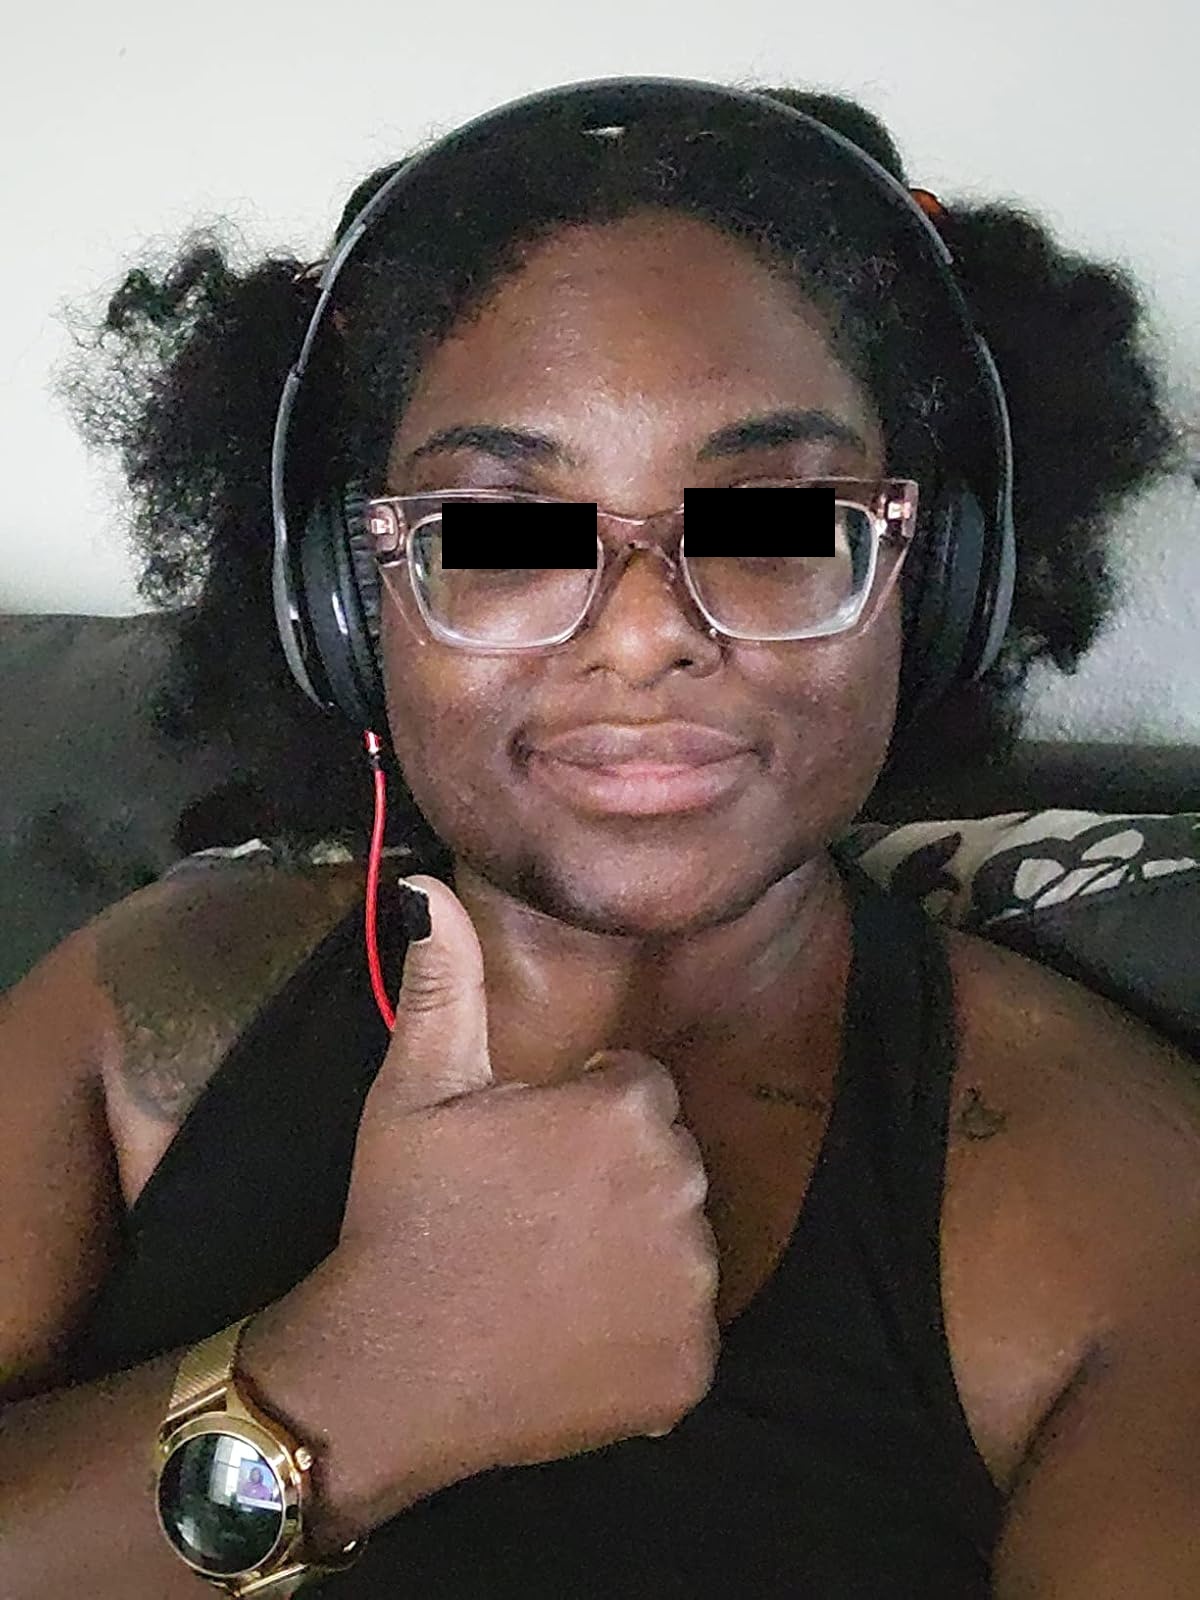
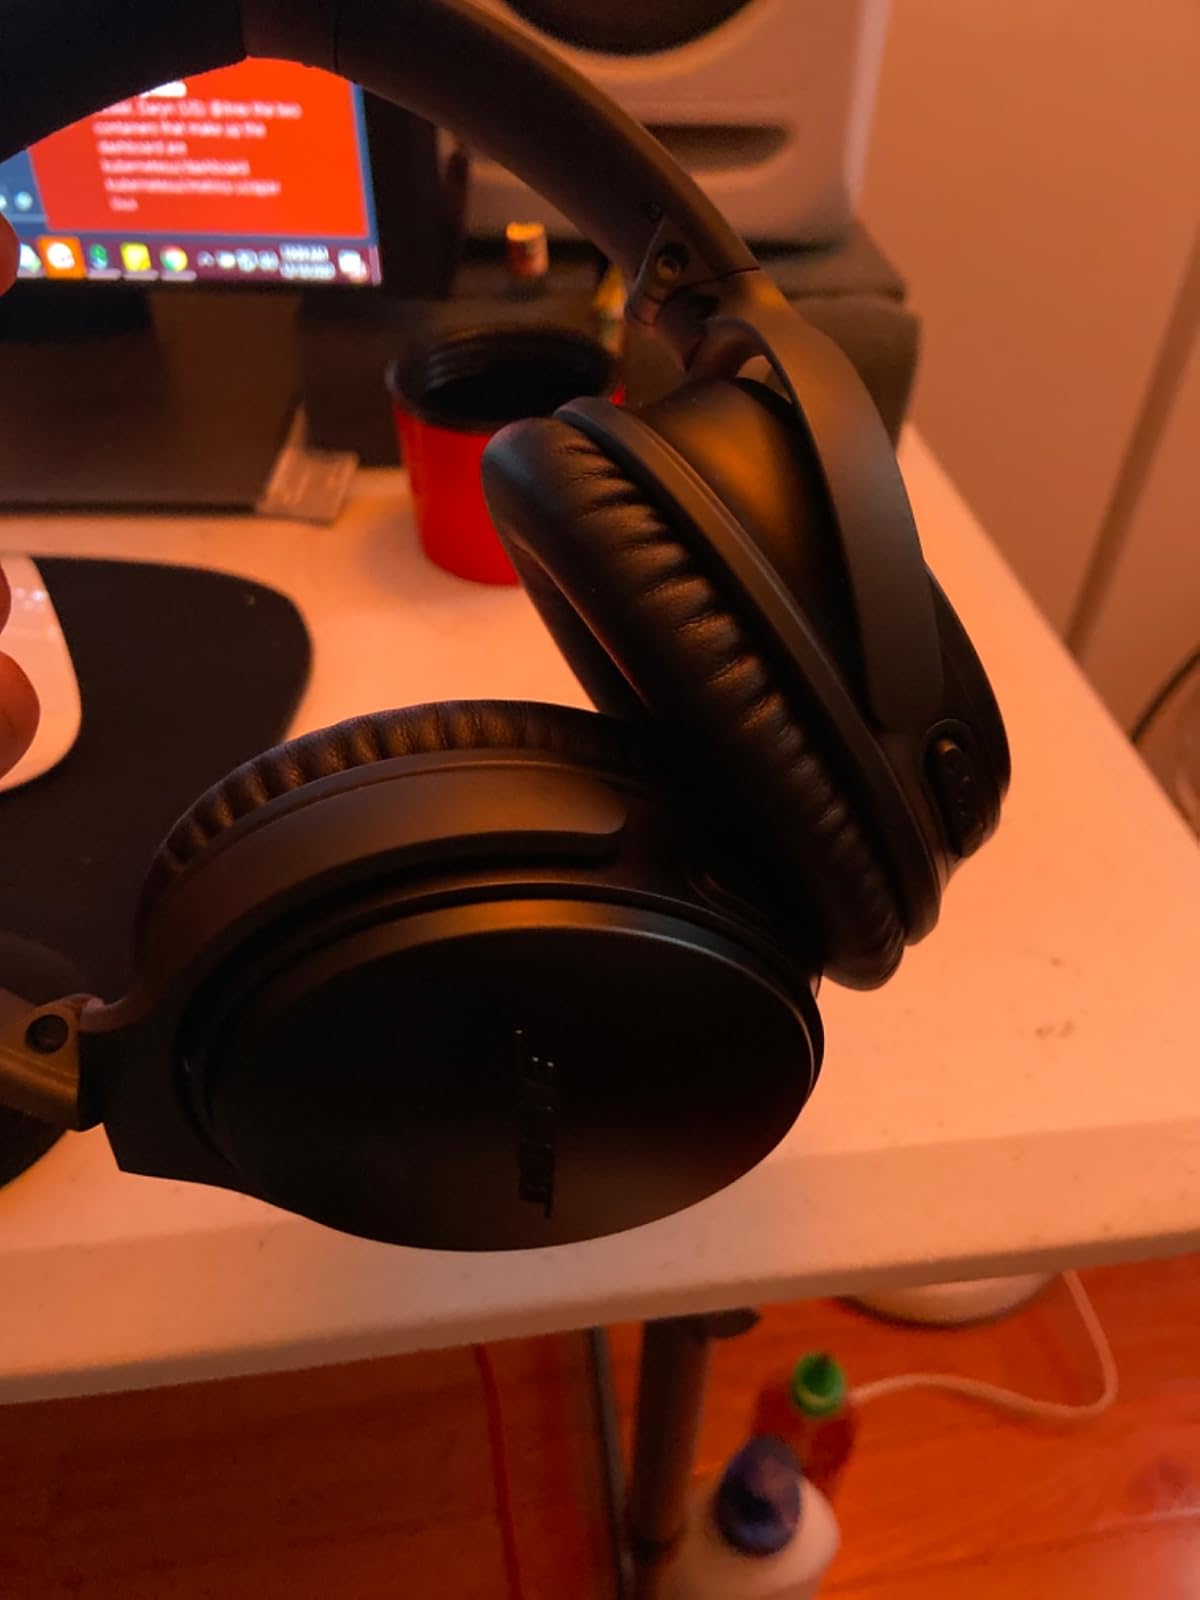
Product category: headphones
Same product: no